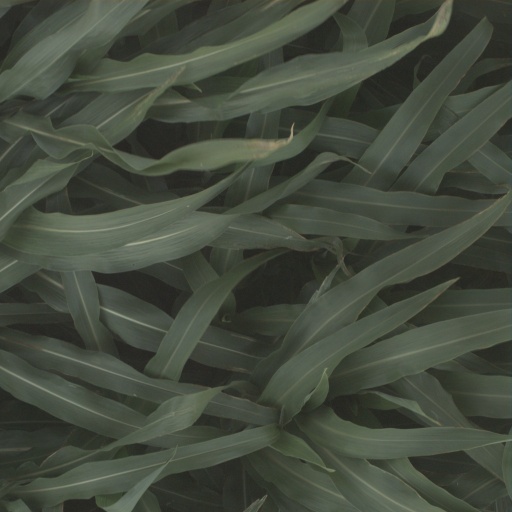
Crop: sorghum